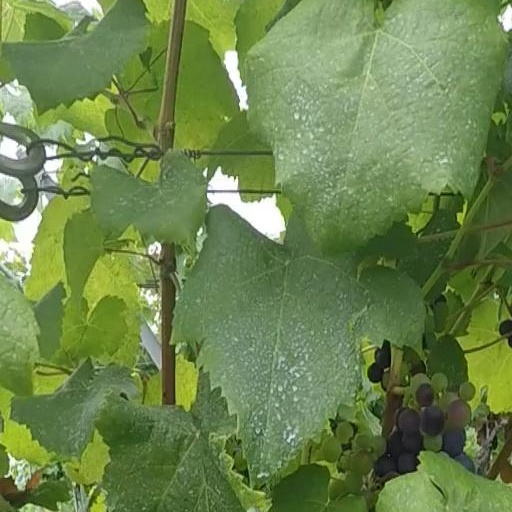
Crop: grape